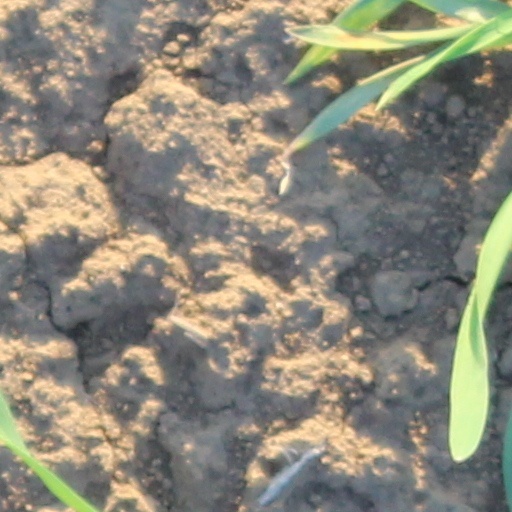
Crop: wheat